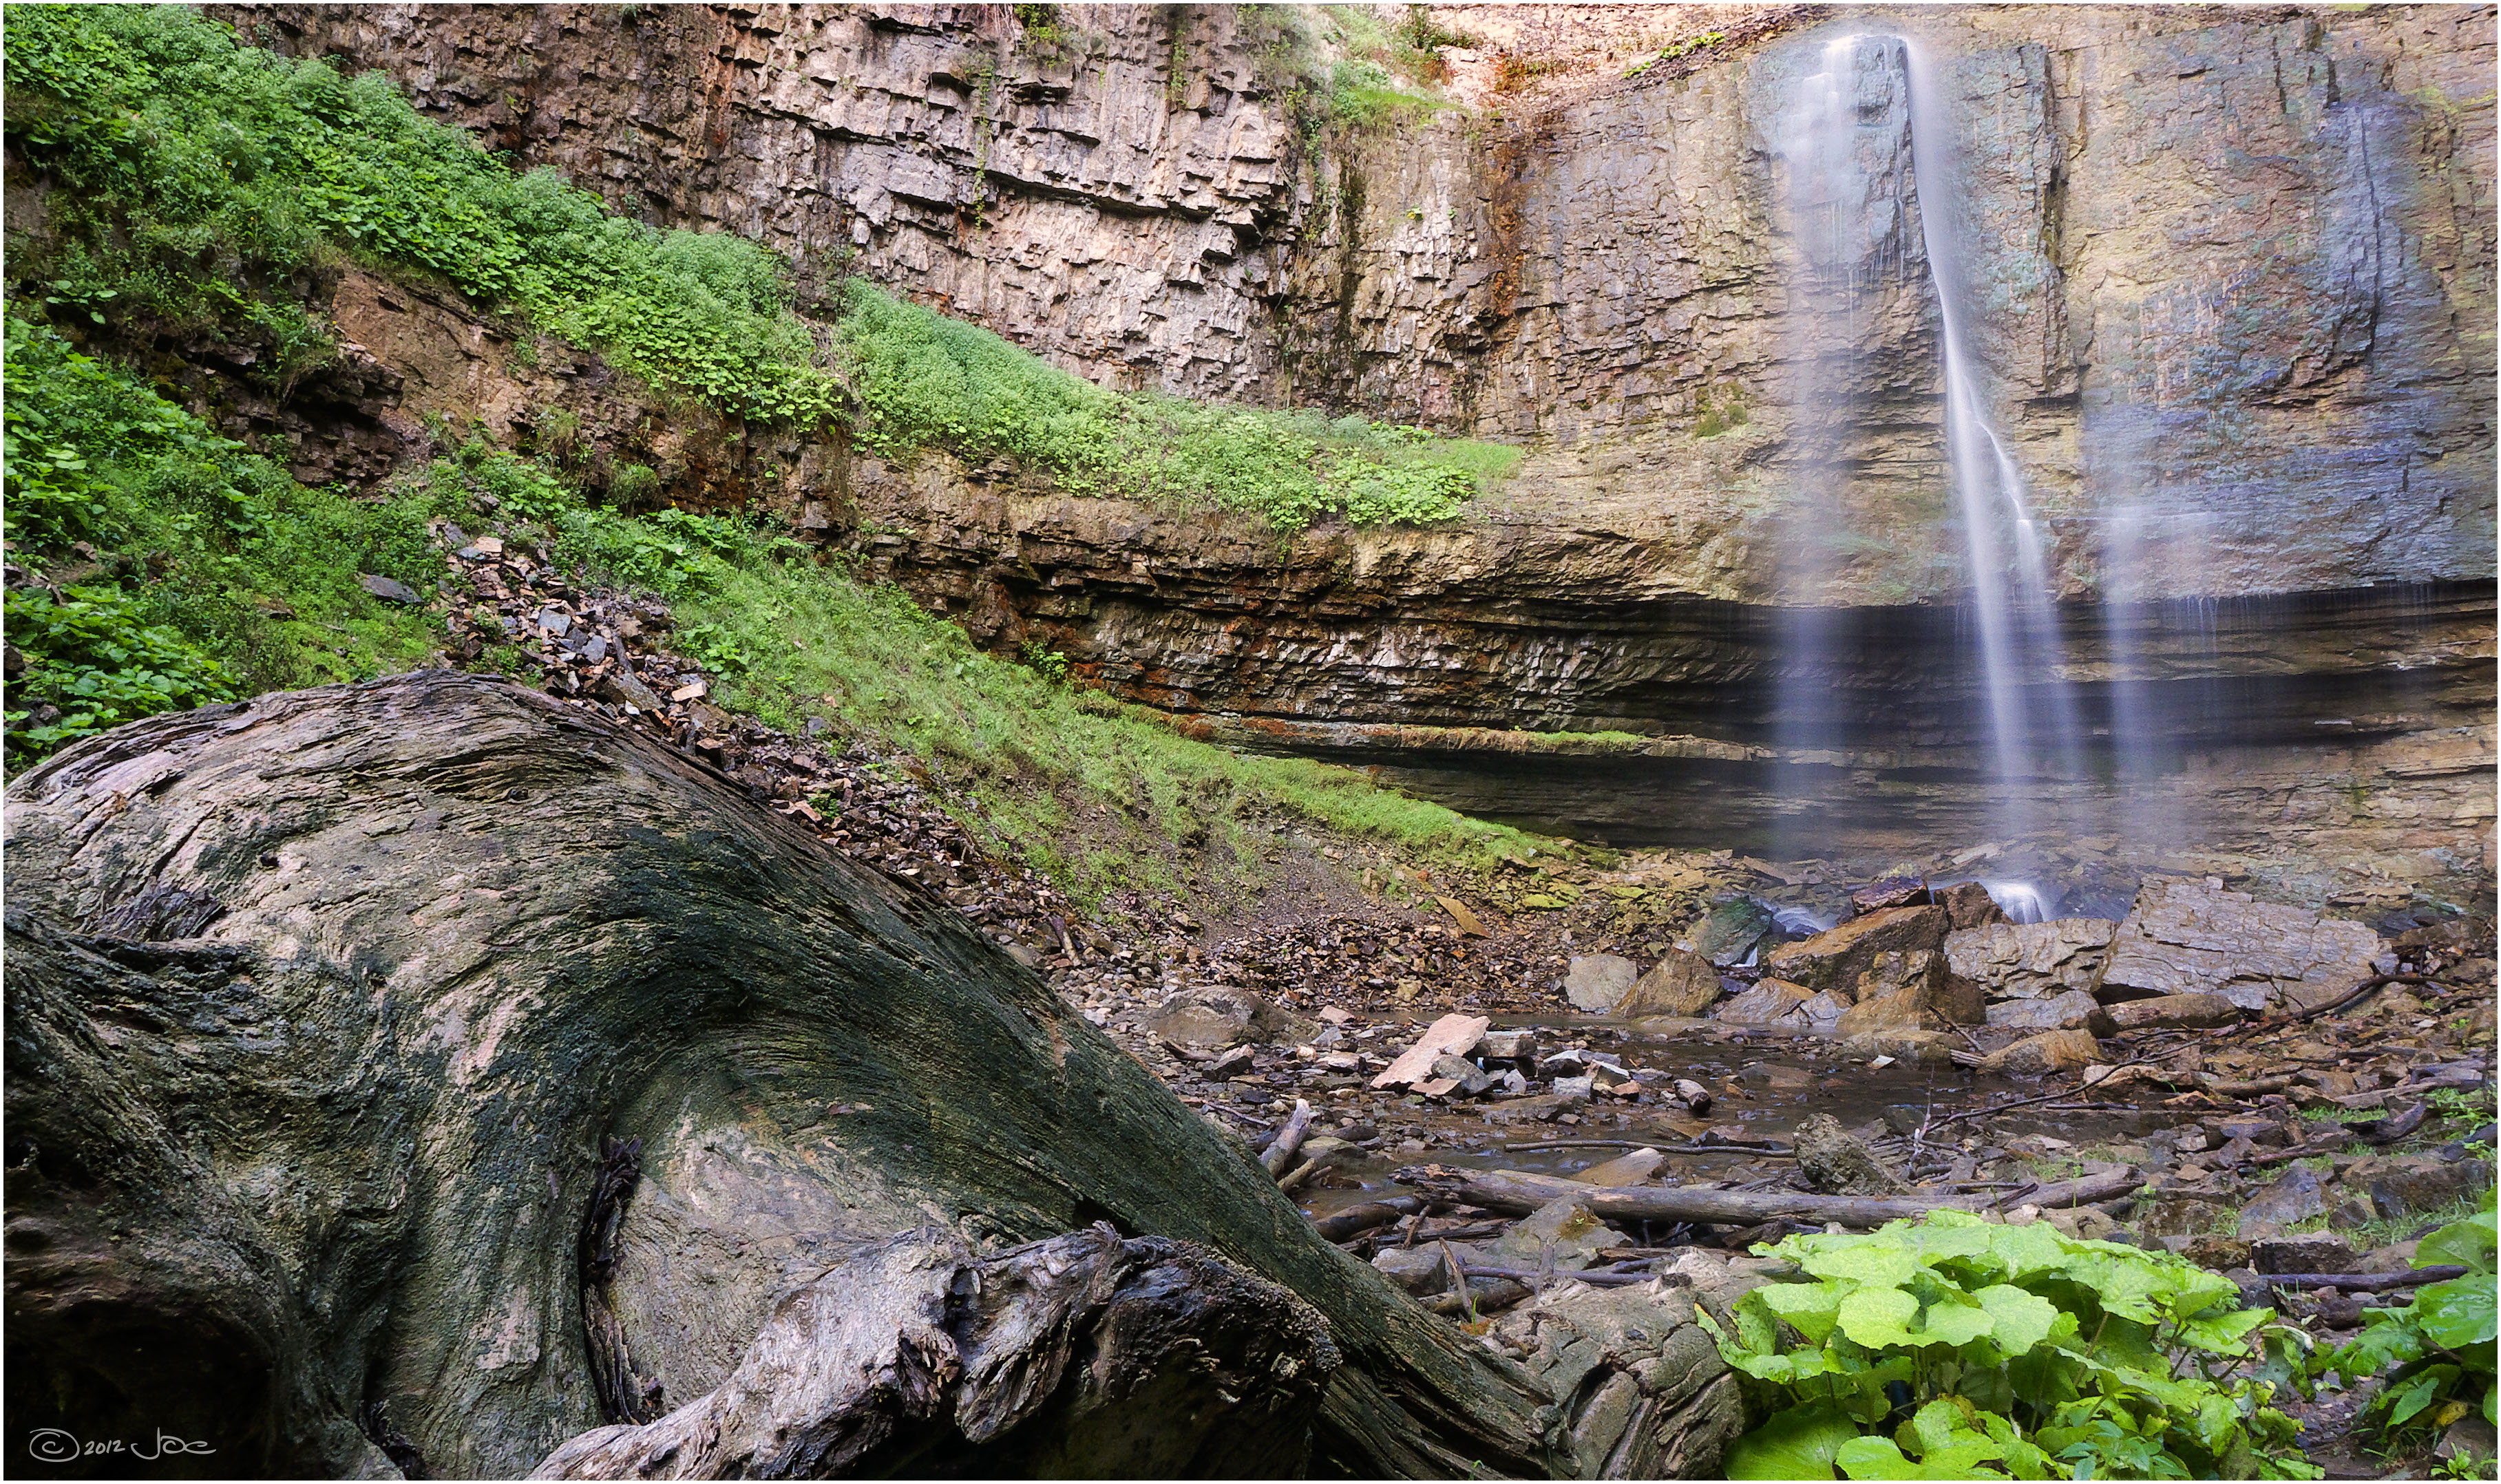
water, rock, waterfall, wilderness, river, stream, terrain, body of water, falls, ontario, panasonic, dmc, lx7, panasoniclumixdmclx7, hamilton, tews, woodland, water feature